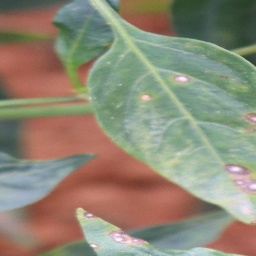
Label: cercospora